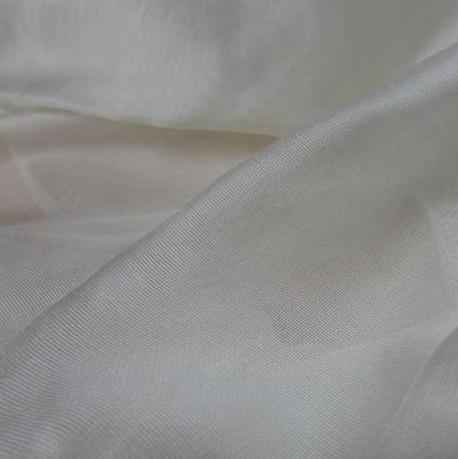
Texture: gauzy